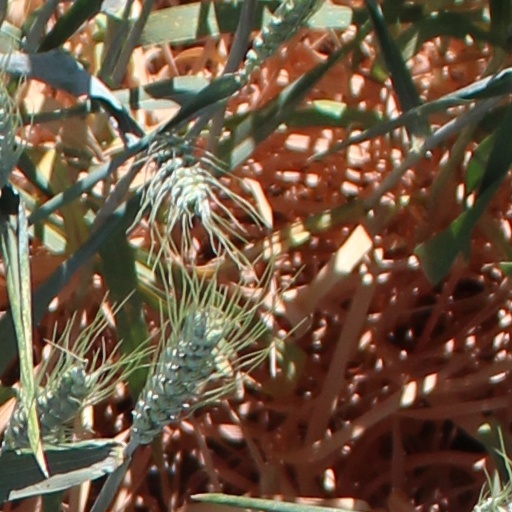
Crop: wheat